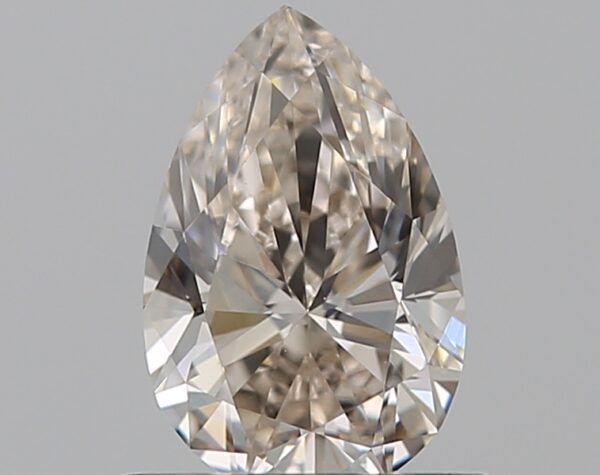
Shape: pear
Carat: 0.59
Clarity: VVS2
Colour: K
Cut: EX
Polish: EX
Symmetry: VG
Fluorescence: N
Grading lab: GIA
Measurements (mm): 7.01 x 4.6 x 2.92